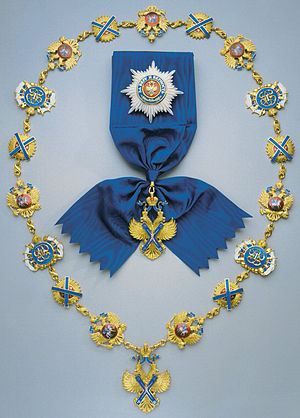
Andreasordenen
Den nuværende udformning af ordenen
Andreasordenen var den højeste russiske orden i det Russiske Kejserrige og var indstiftet i 1698 af Peter den Store. Ordenen, som kun har én klasse, var bestemt for medlemmer af det kejserlige hus, fyrster og konger samt personer af generalløjtnants rang, som havde Alexander-Nevskij eller den hvide Ørns Orden. Ordenstegnet er den russiske rigsørn i guld, sort emaljeret; på dennes bryst hviler et mørkeblåt andreaskors med apostlens legeme. På korsets fire arme står i guld bogstaverne S. A. P. R. Ordenstegnet bæres i et blåt bånd, der går fra højre skulder til venstre hofte; den ottestrålede stjerne dækker venstre bryst. Ordenskæden består vekselvis af andreaskors og kroner. Ved ordensfesten på stiftelsesdagen den 30. november, bæres en særlig dragt: hvidforet kappe af grønt Fløjl m. m.